Antonio María Oriol Urquijo

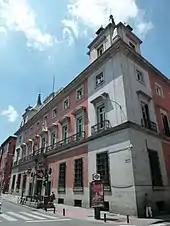
Ministry of Justice, Madrid

In 1965 Oriol was nominated Minister of Justice, since 1938 the office held mostly by Traditionalists. Oriol's appointment was part of Franco's balancing game; in this case, ministers related to and Carlism provided counter-weight to these associated with Opus Dei. His first main project was work on the 1966-adopted Ley Orgánica del Estado, major legislation which produced systematization and clarification of existing arrangements with minor reforms introduced; Oriol endorsed it claiming that the regime was in constant evolution.